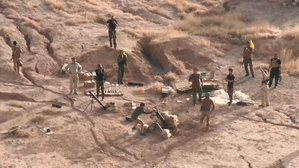
La bataille d'Hawija a lieu lors de la seconde guerre civile irakienne. Elle débute le 21 septembre 2017 par une offensive des forces irakiennes et alliées pour reprendre la ville et la région d'Hawija, occupée par l'État islamique depuis juin 2014. La ville d'Hawija est elle-même reprise le 5 octobre. L'opération s'achève le 11 octobre avec la reconquête des derniers villages tenus par les djihadistes dans la région.